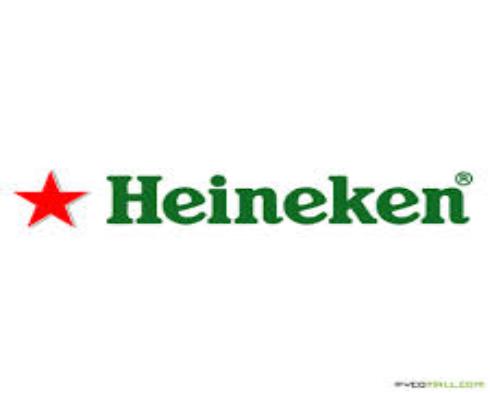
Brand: Heineken
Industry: Food